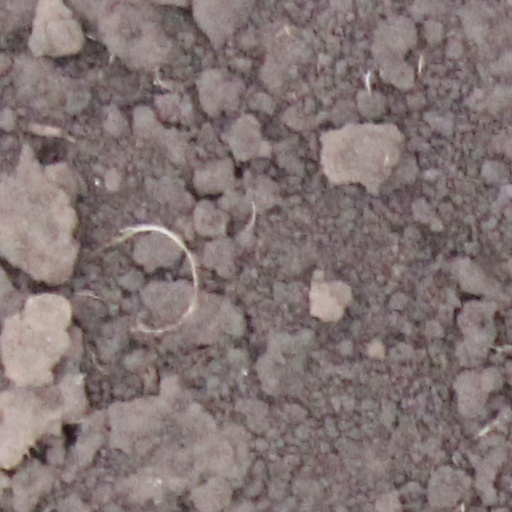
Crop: wheat